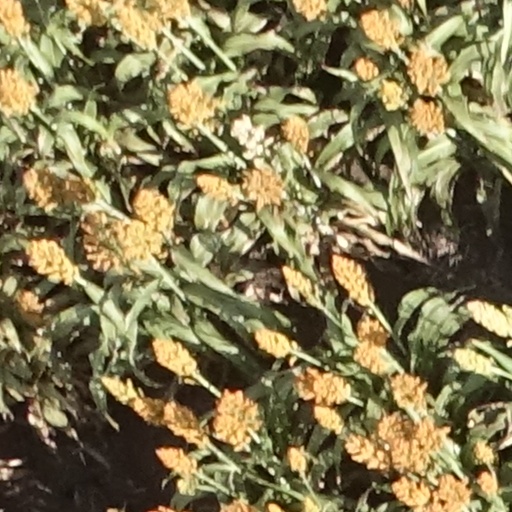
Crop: sorghum